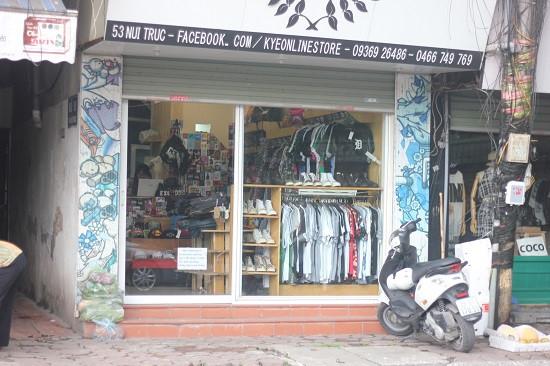
bên trong của cửa hàng đang trưng bày nhiều loại áo quần